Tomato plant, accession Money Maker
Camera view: tilt-top (135 deg); turntable rotation: 210 degrees
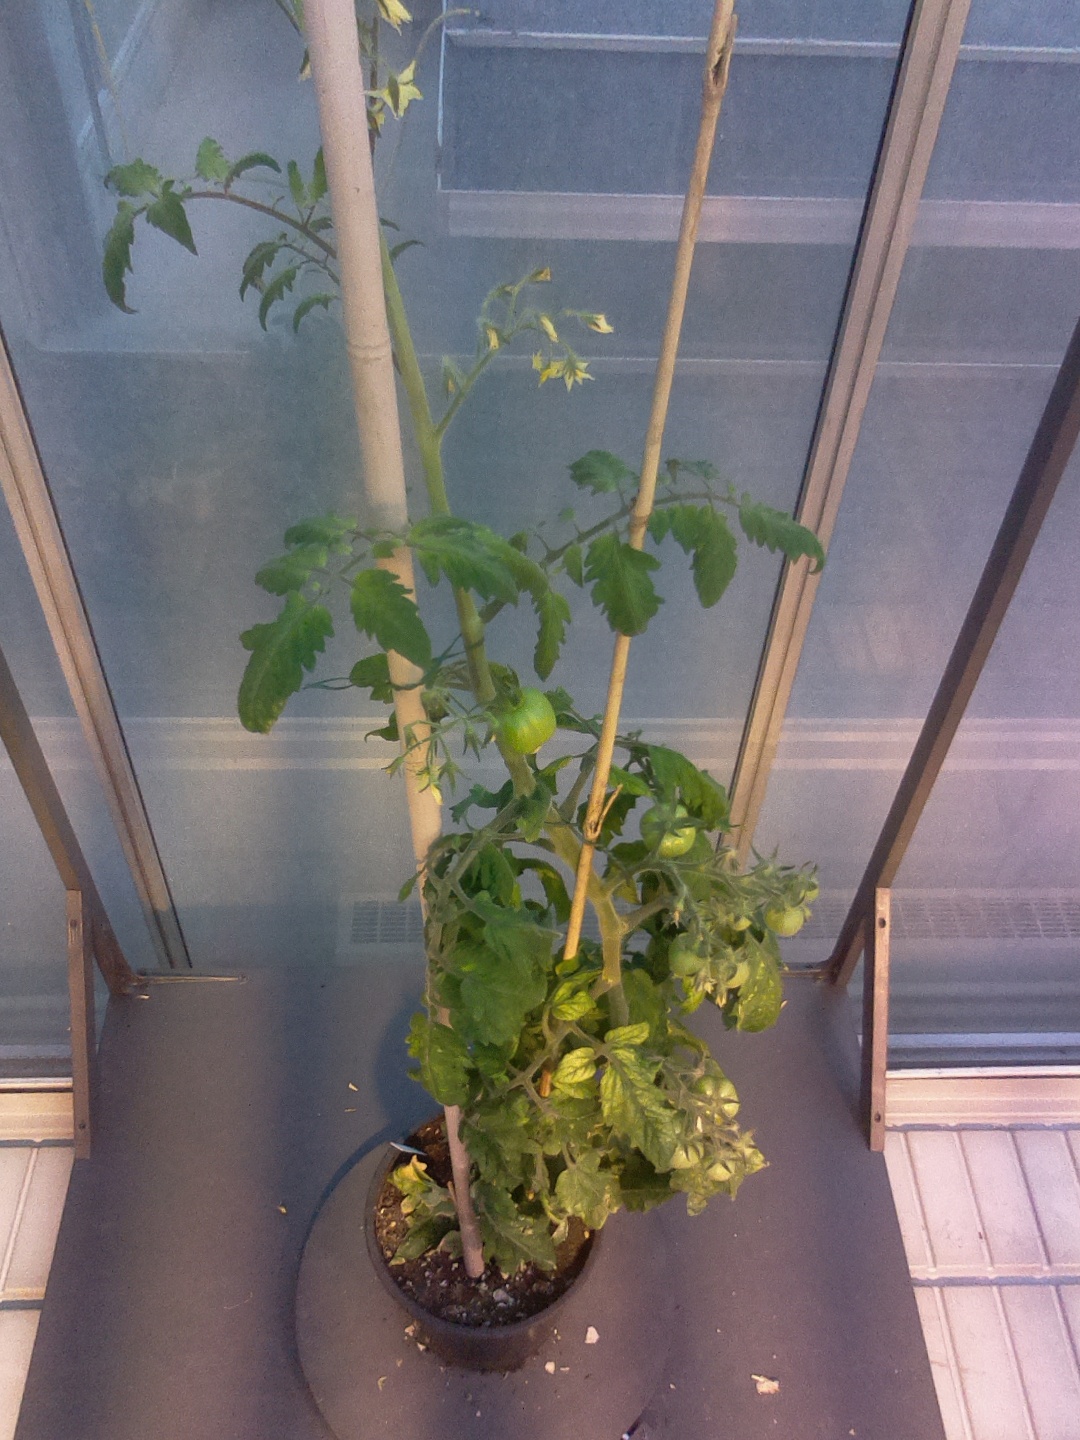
BBCH growth stage 73: 30%-40% of final fruit size